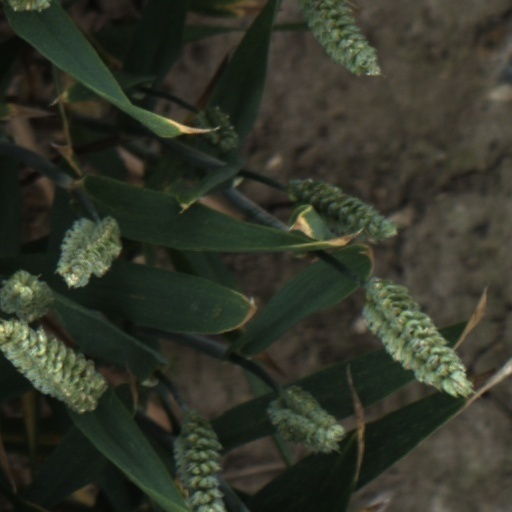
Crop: wheat